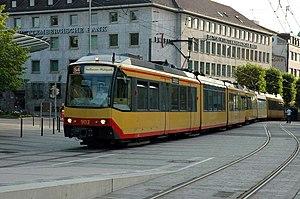
La Stadtbahn de Karlsruhe est une partie du réseau de transport public de Karlsruhe, en Allemagne. Il est aussi appelé Tram-train en raison de sa circulation mixte sur le réseau ferroviaire allemand et le réseau de tramway de la ville. Il comporte 17 lignes dont uniquement six lignes interconnectées au tramway de Karlsruhe.